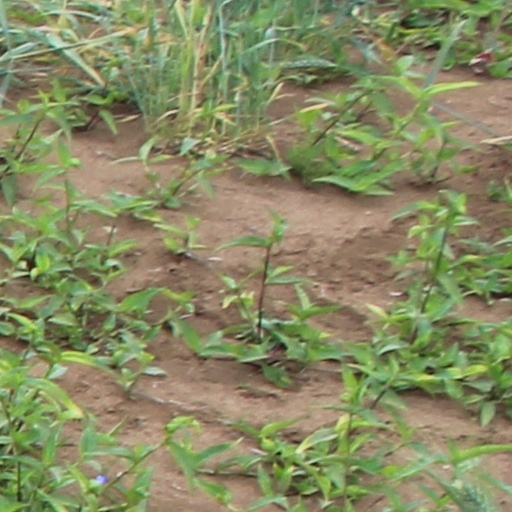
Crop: wheat